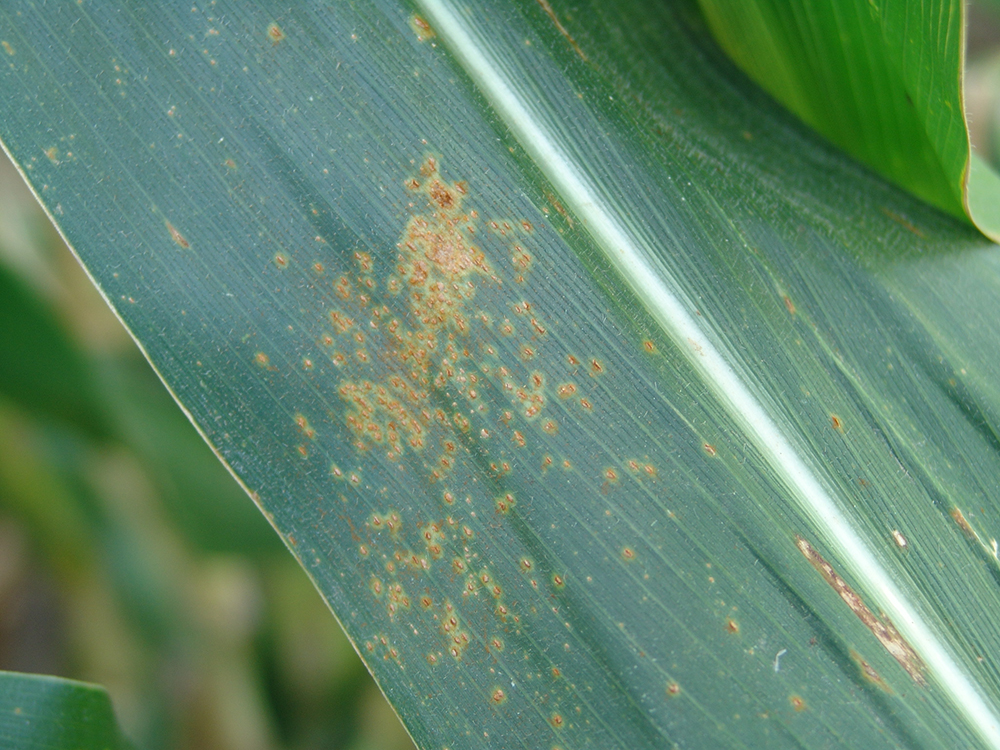
Labels: Corn rust leaf